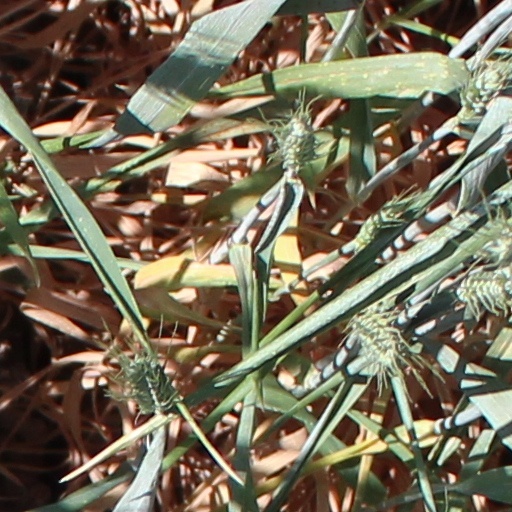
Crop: wheat